Świętokrzyskie Mountains

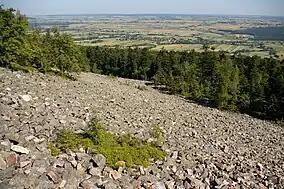
Mountain rock rubble ("Gołoborze")

From the early Middle Ages the mountains were a place of extensive copper and iron mining. Later they were also a significant site of limestone and red sandstone extraction. The central part of the mountains now contains the Świętokrzyski National Park.